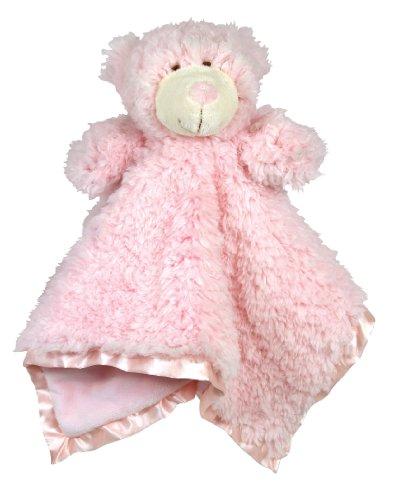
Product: Stephan Baby Plush Cuddle Bud Security Blankie, Pink Bear
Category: Toys & Games | Stuffed Animals & Plush Toys | Stuffed Animals & Teddy Bears
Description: Stephan Baby super soft pink Sherpa plush cuddle bud blankie bear; the perfect combination of a stuffed animal and blankie all in one.
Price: FREE Shipping Get free shipping Free 5-8 business-day shipping within the U.S. when you order $25.00 of eligible items sold or fulfilled by Amazon. Or get 4-5 business-day shipping on this item for $5.99 . (Prices may vary for AK and HI.) Learn more about free shipping on orders over $25.00 shipped by Amazon or get Fast, Free Shipping with Amazon Prime